Novoye Slovo

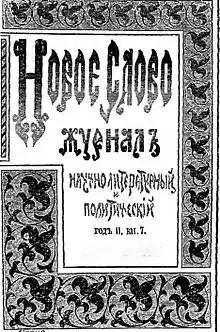
"Novoye Slovo"

Novoye Slovo (meaning: "New Word") was the title of two separate Russian magazines published in Saint Petersburg, the first appearing between 1893 or 1895, and 1897 and the second in the fall of 1917.